Miloš Tichý

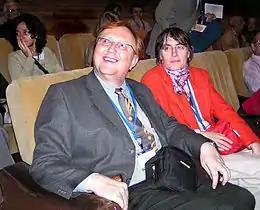
Miloš Tichý and his ex-wife Jana Tichá

Miloš Tichý (born 1966 in Počátky) is a Czech astronomer.